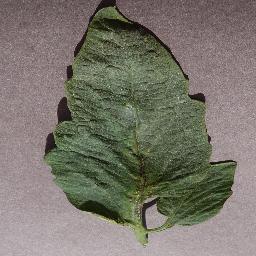
Label: Tomato___Target_Spot